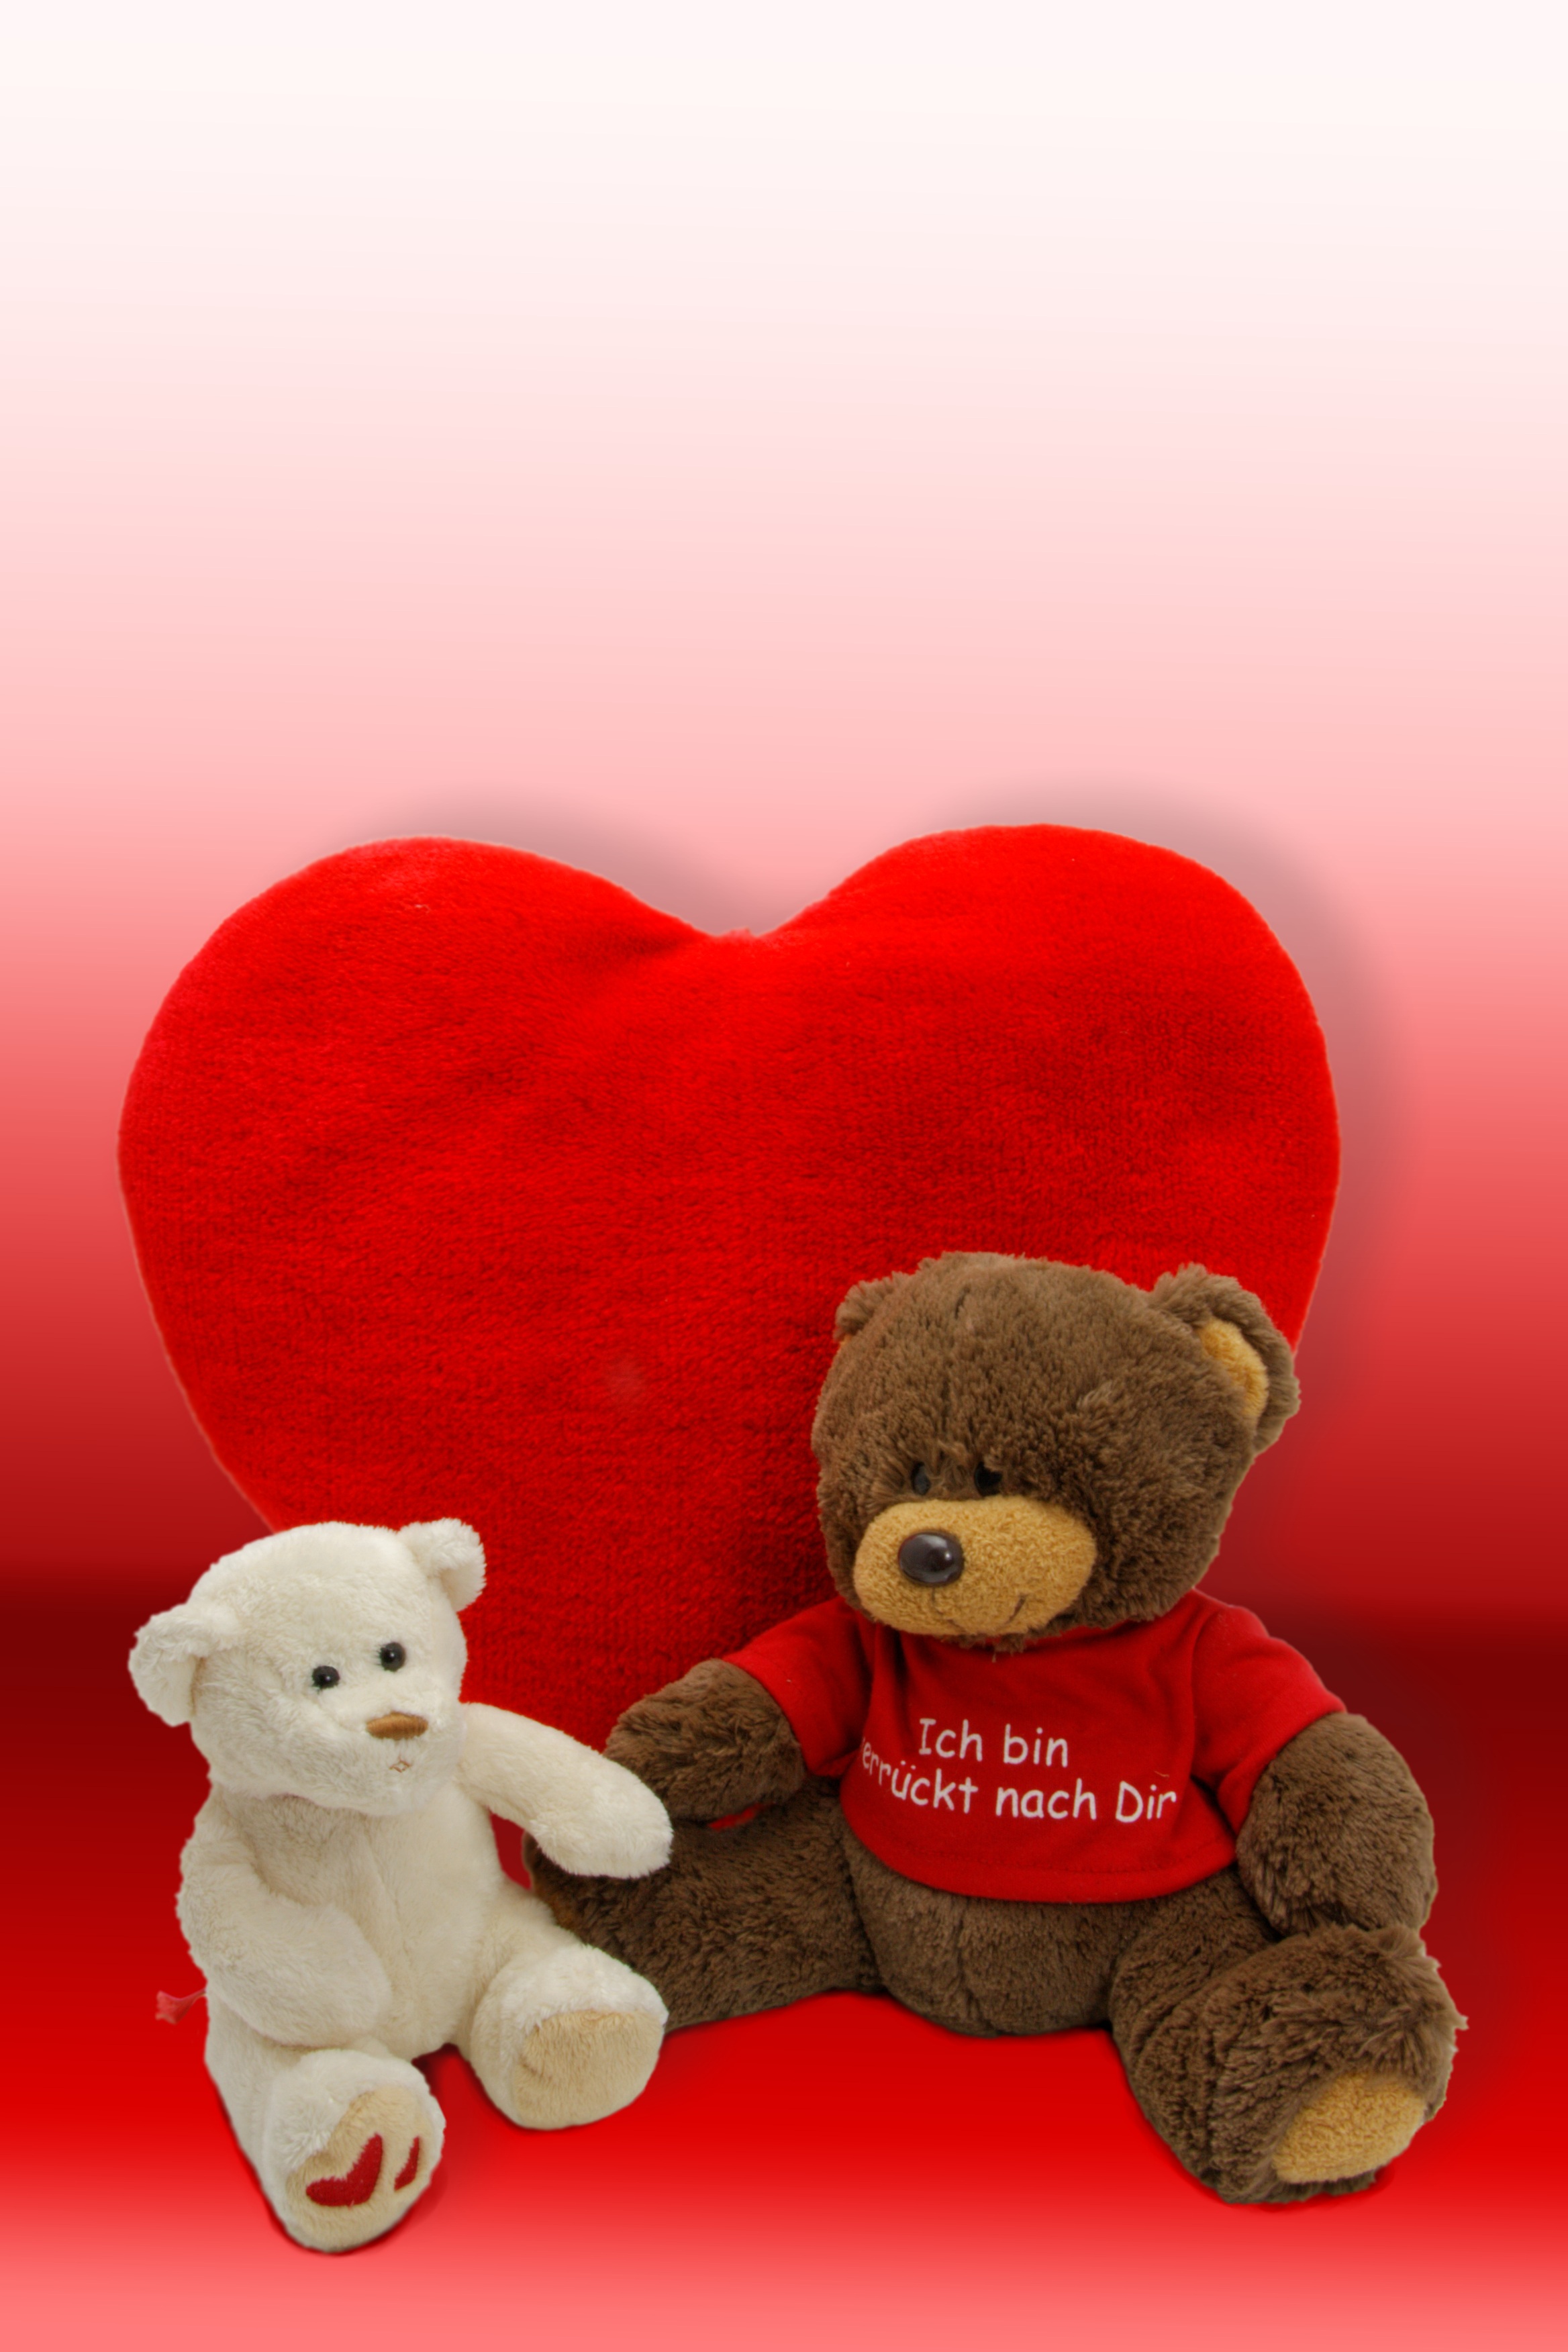
sweet, bear, love, heart, red, close, toy, teddy bear, textile, toys, bears, organ, stuffed animal, teddy, valentine's day, soft toy, stuffed toy